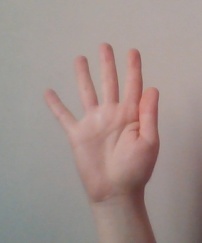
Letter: sheen